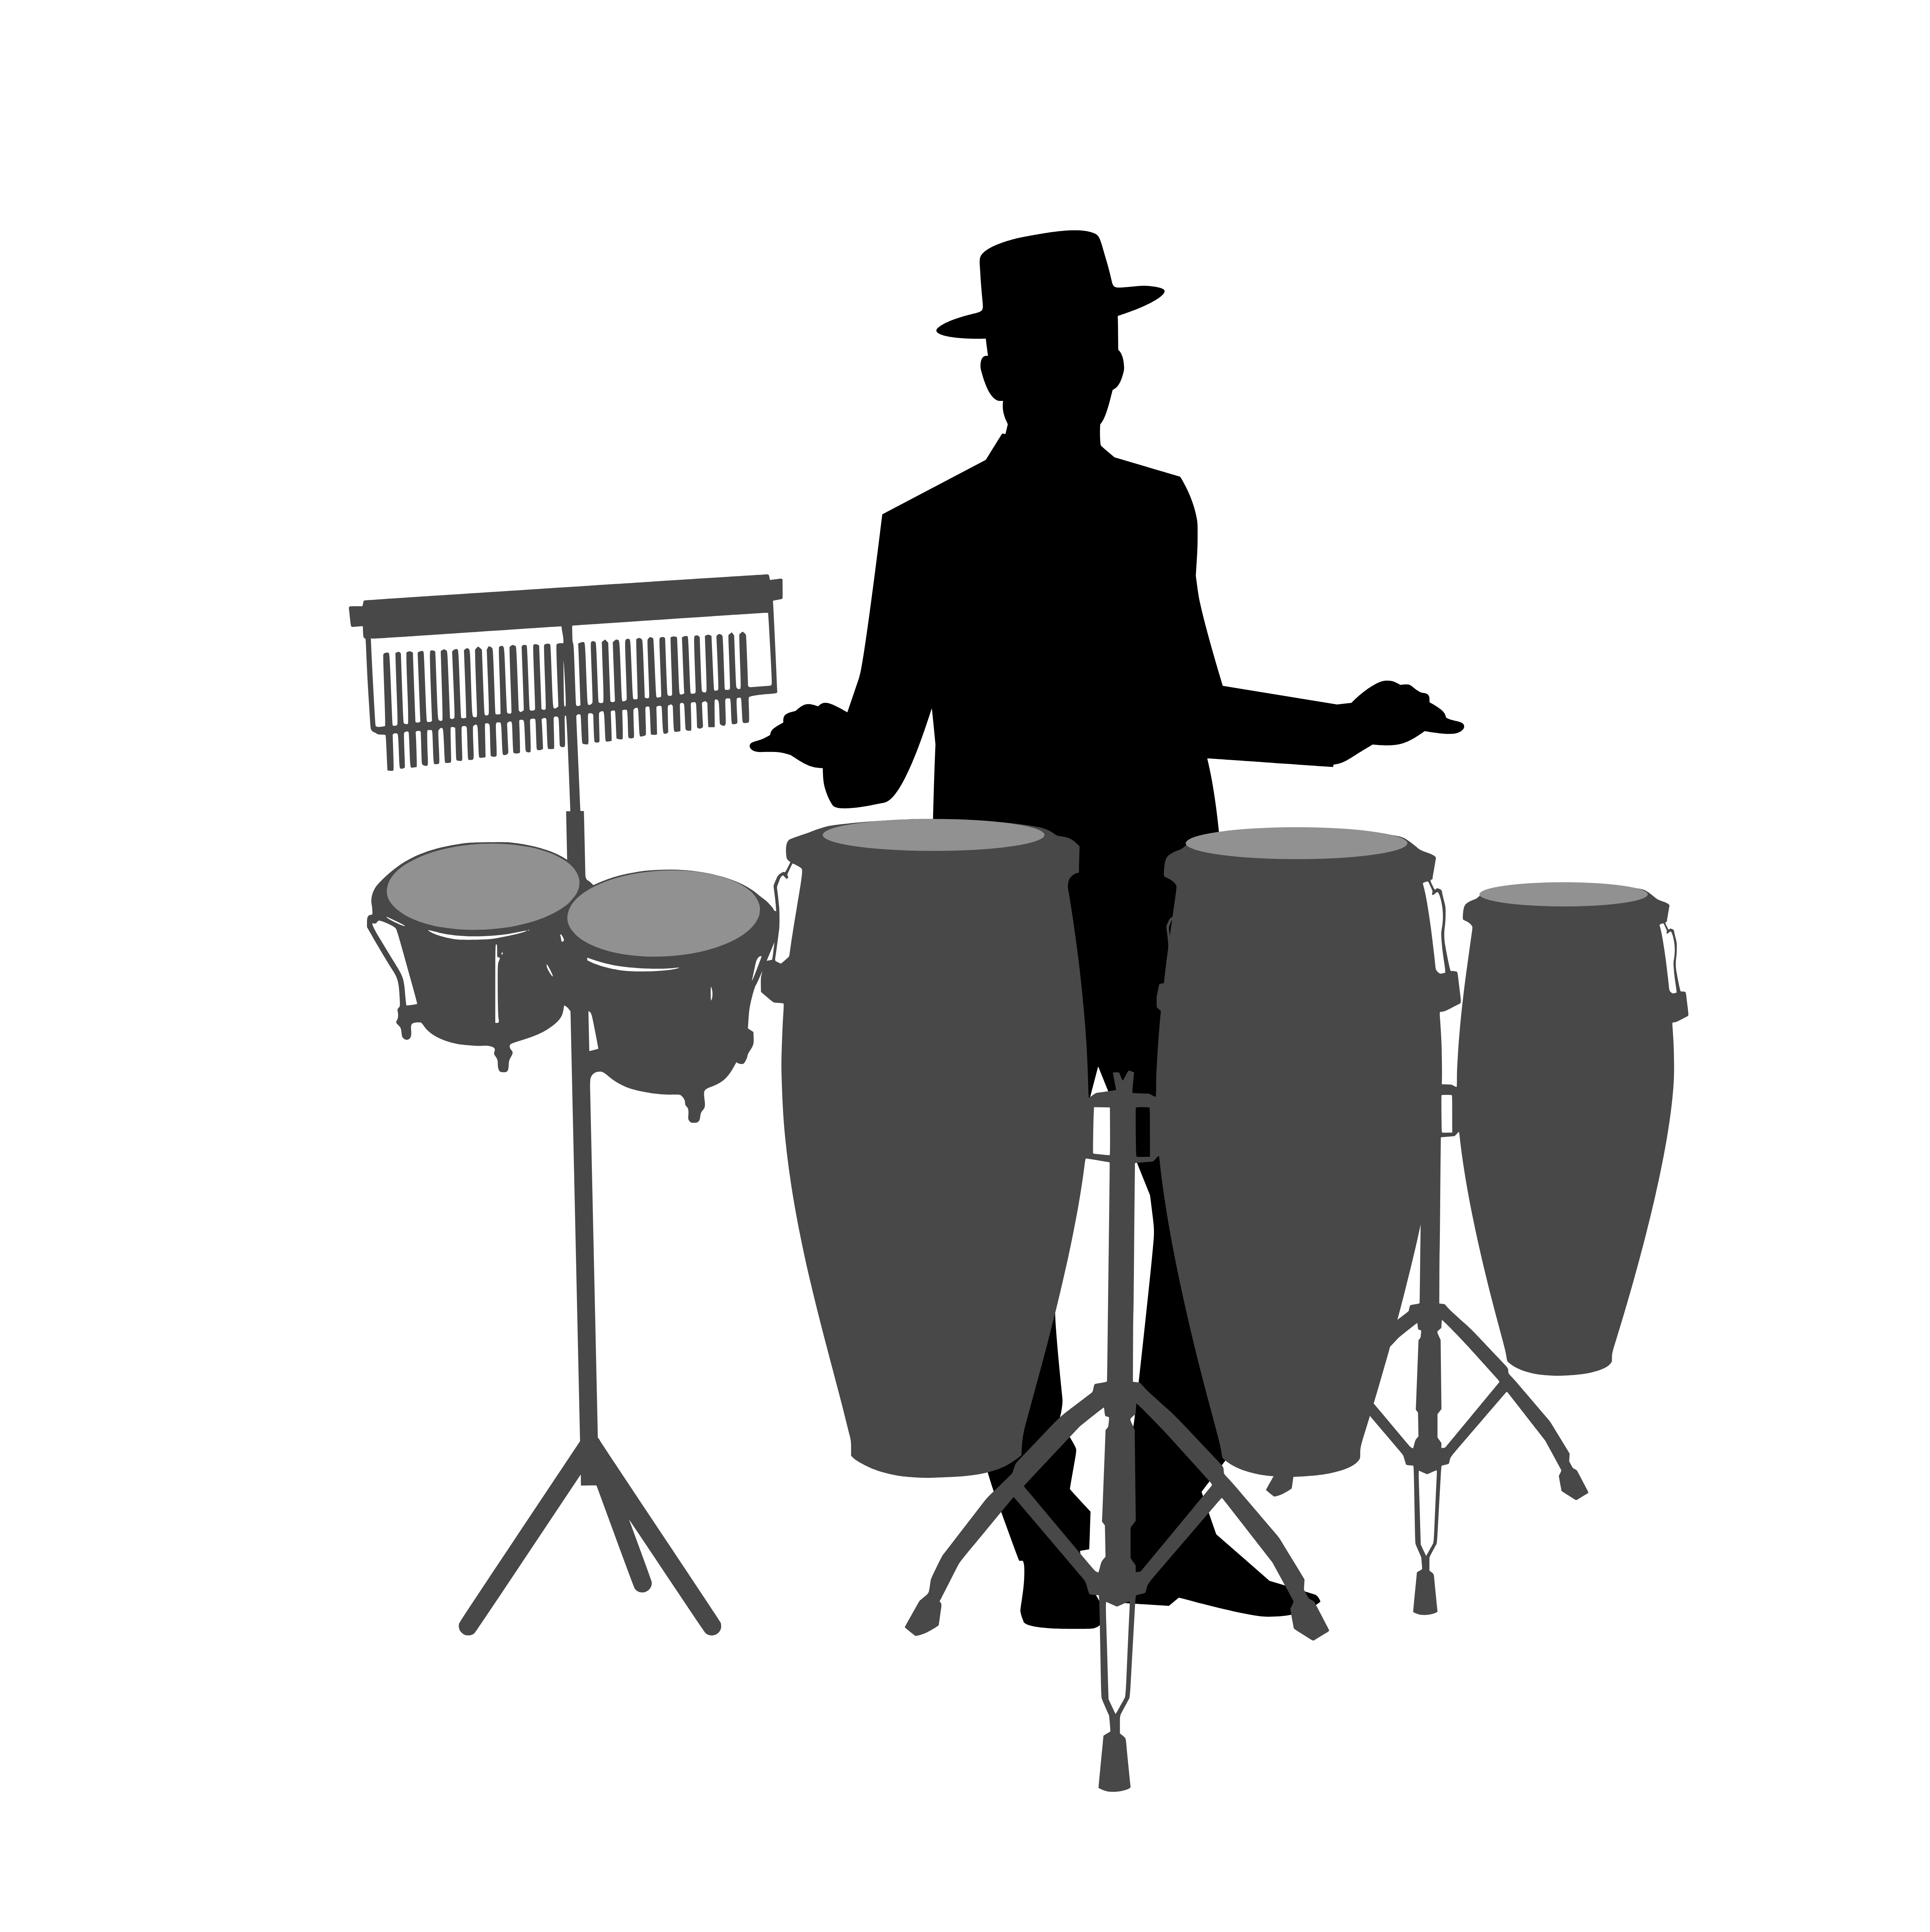
conga, drum, bongo, player, music, chimes, playing, instruments, silhouette, folk, jazz, meringue, musician, concert, drawing, culture, musical, bang, hip, object, dancing, equipment, melody, indigenous, illustration, percussion, furniture